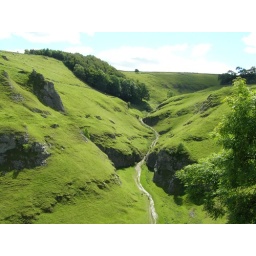
view from above castle wall